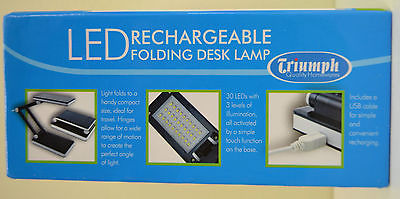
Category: lamp